La Revancha mine

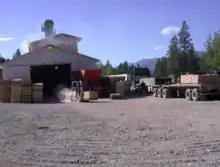
Barite grinding mill

The mine is located on North America's largest baryte deposit, located on a hill in the San Ramón village near Chicomuselo, Chiapas, Mexico. It is owned by Canadian company Blackfire Exploration.